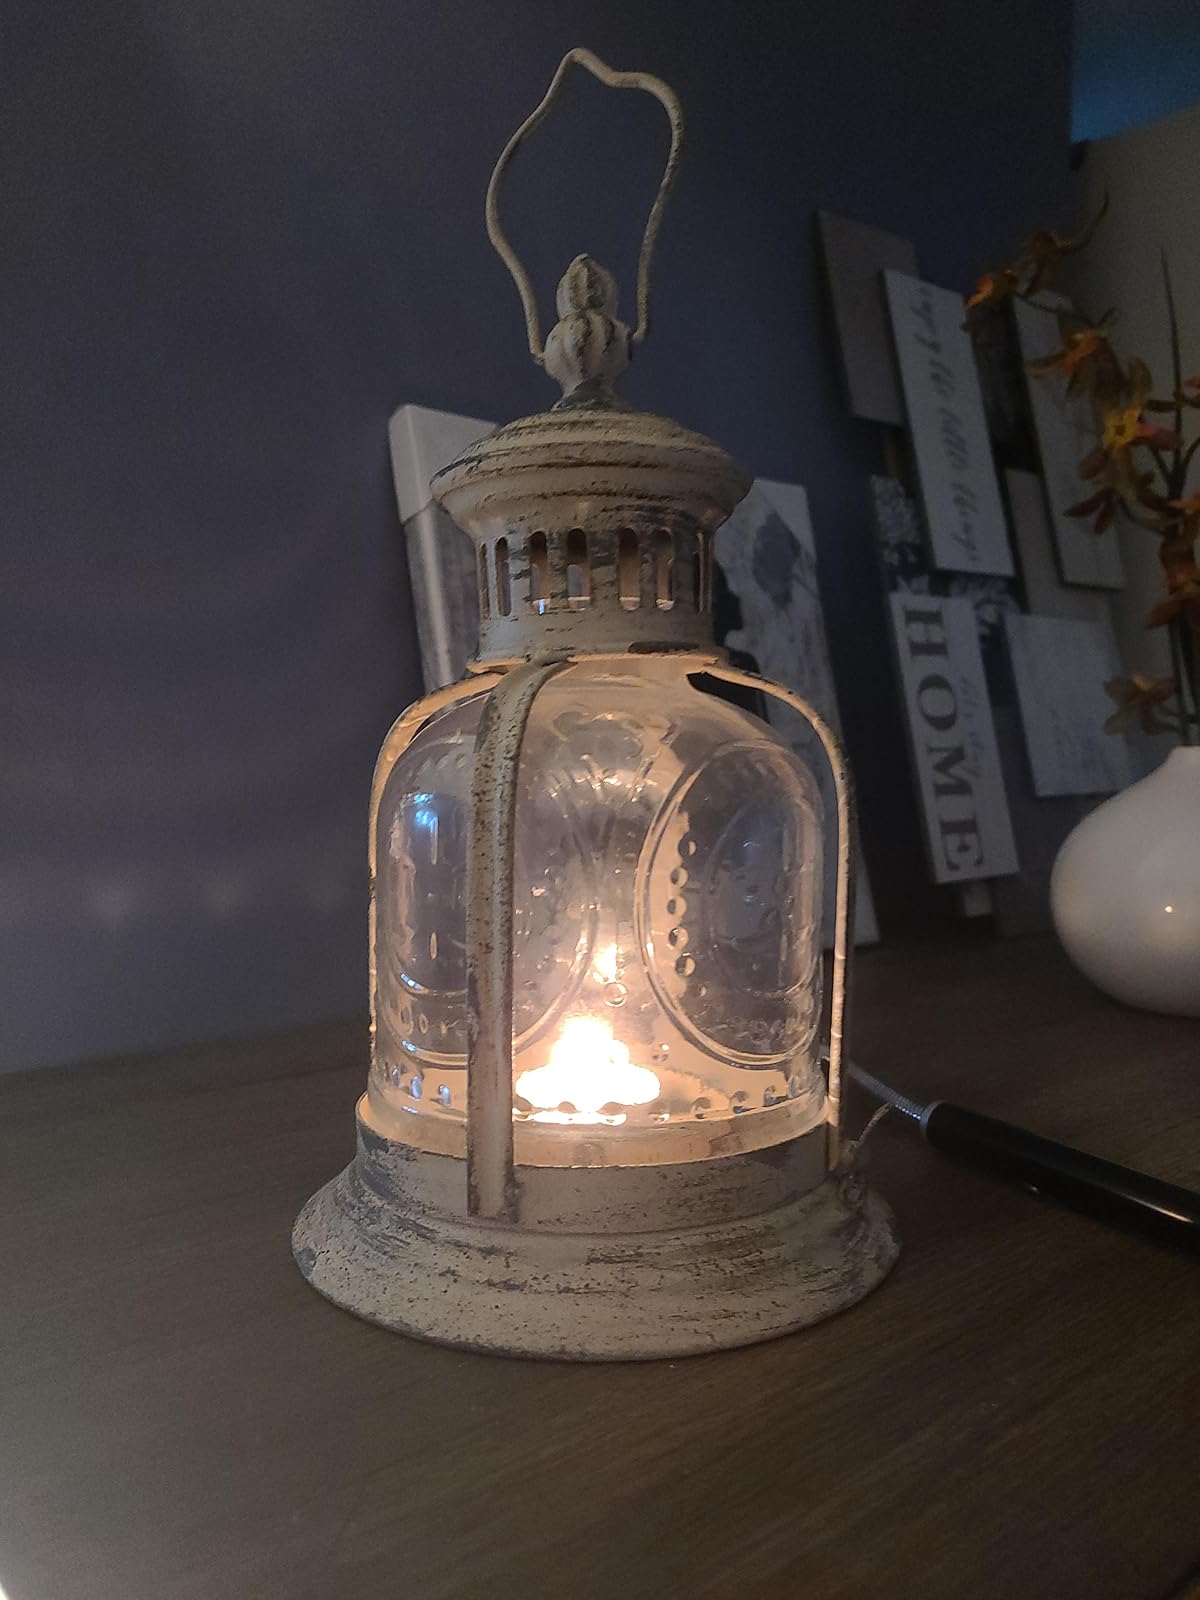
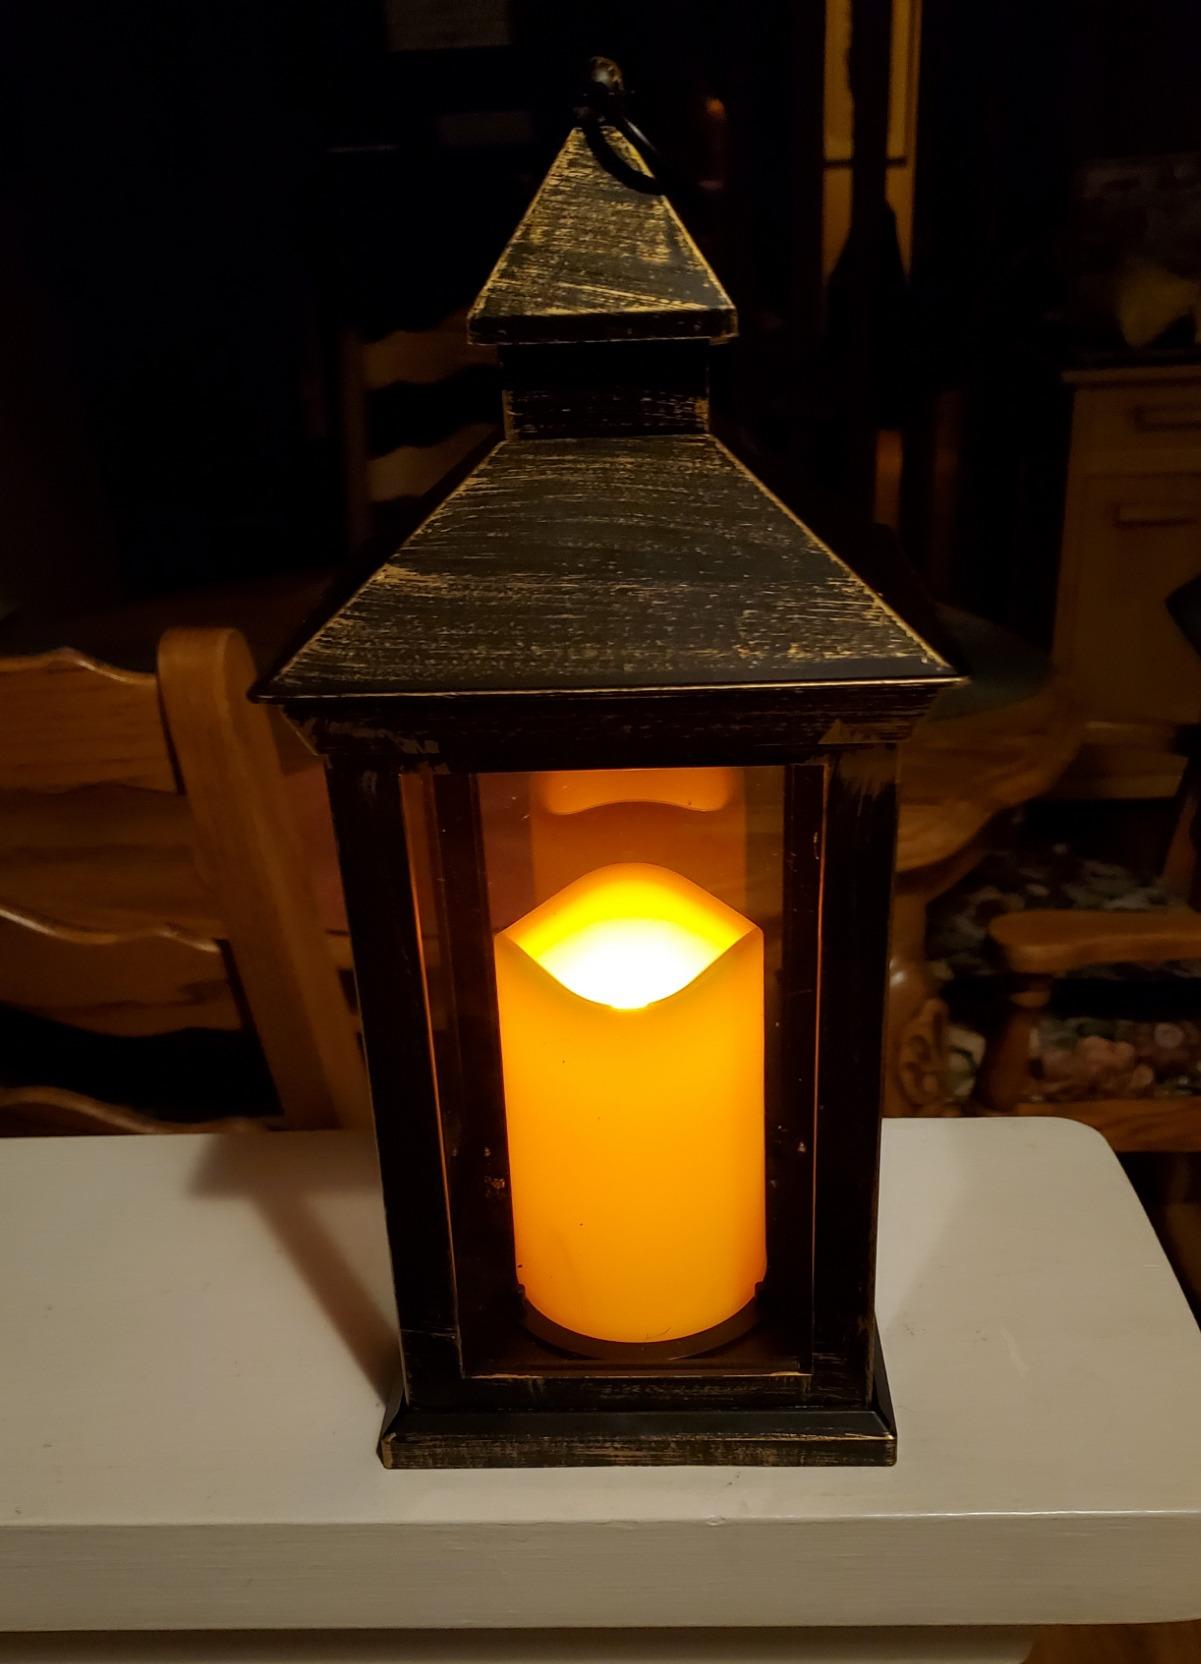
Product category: lantern
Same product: no